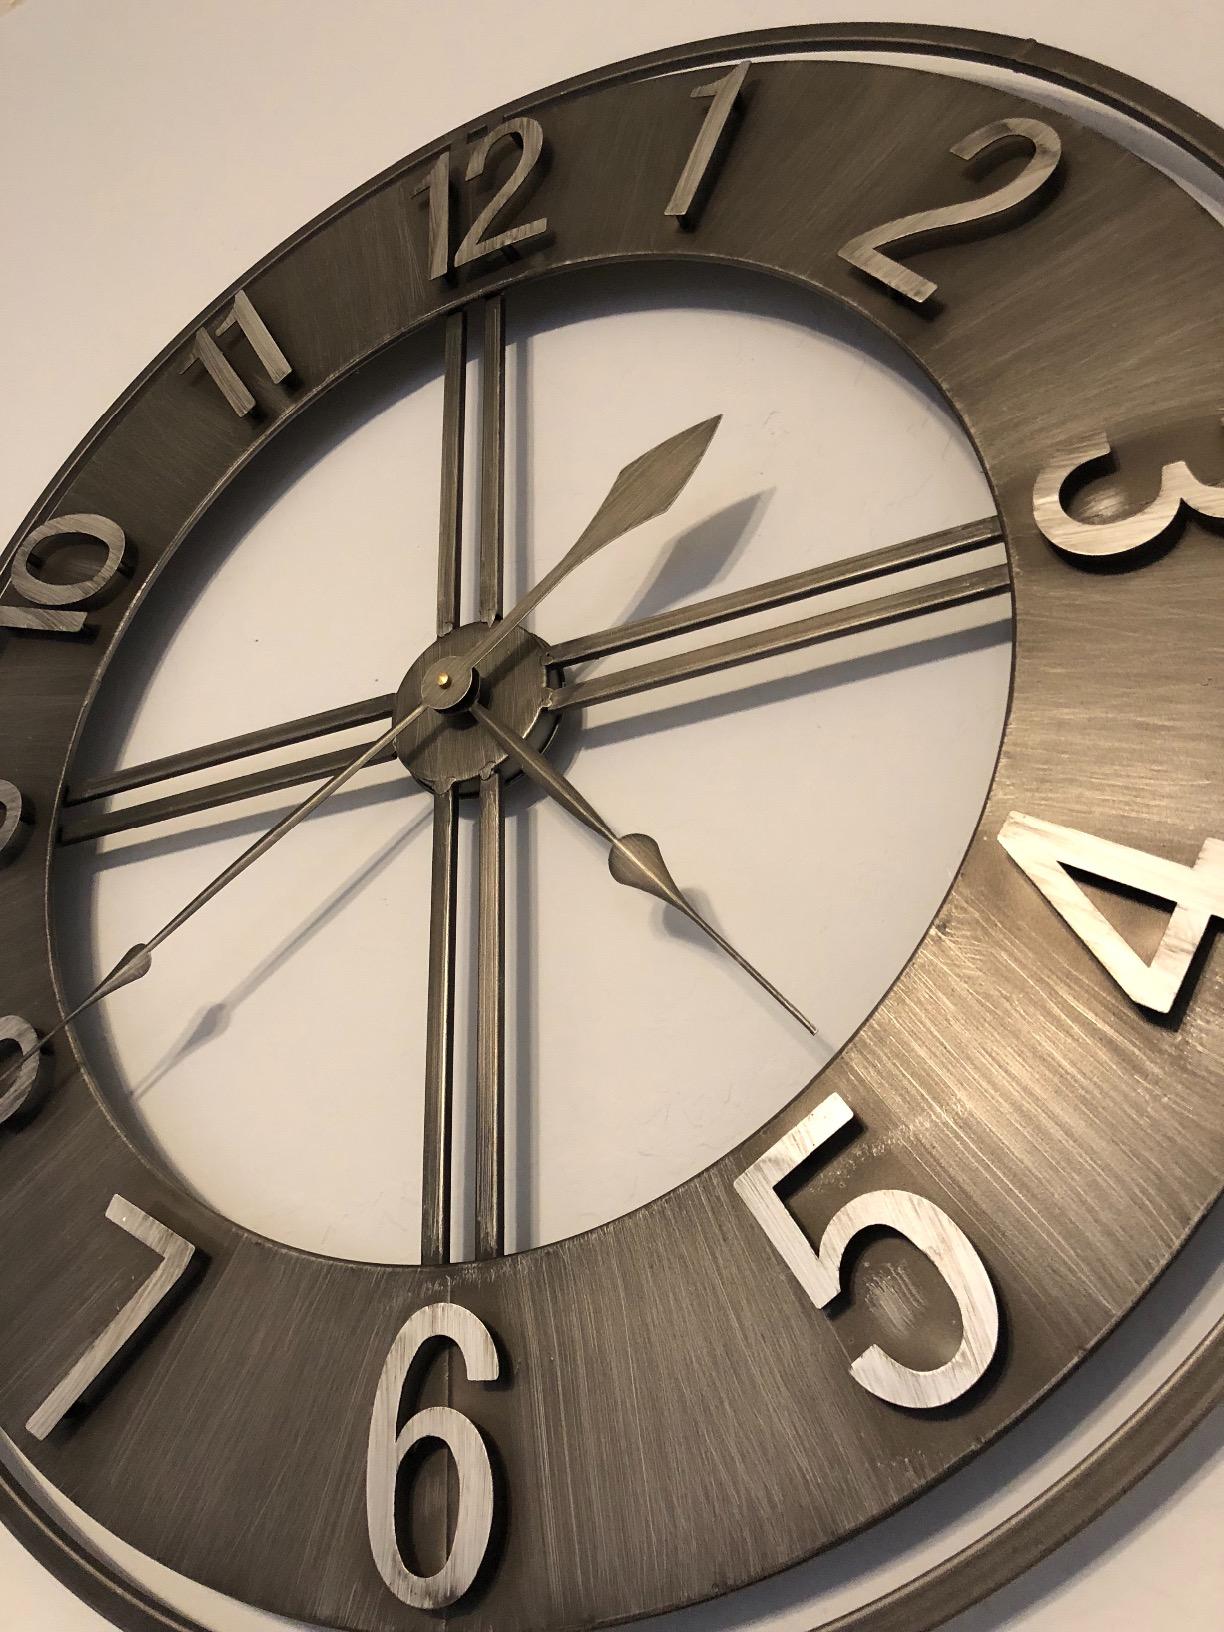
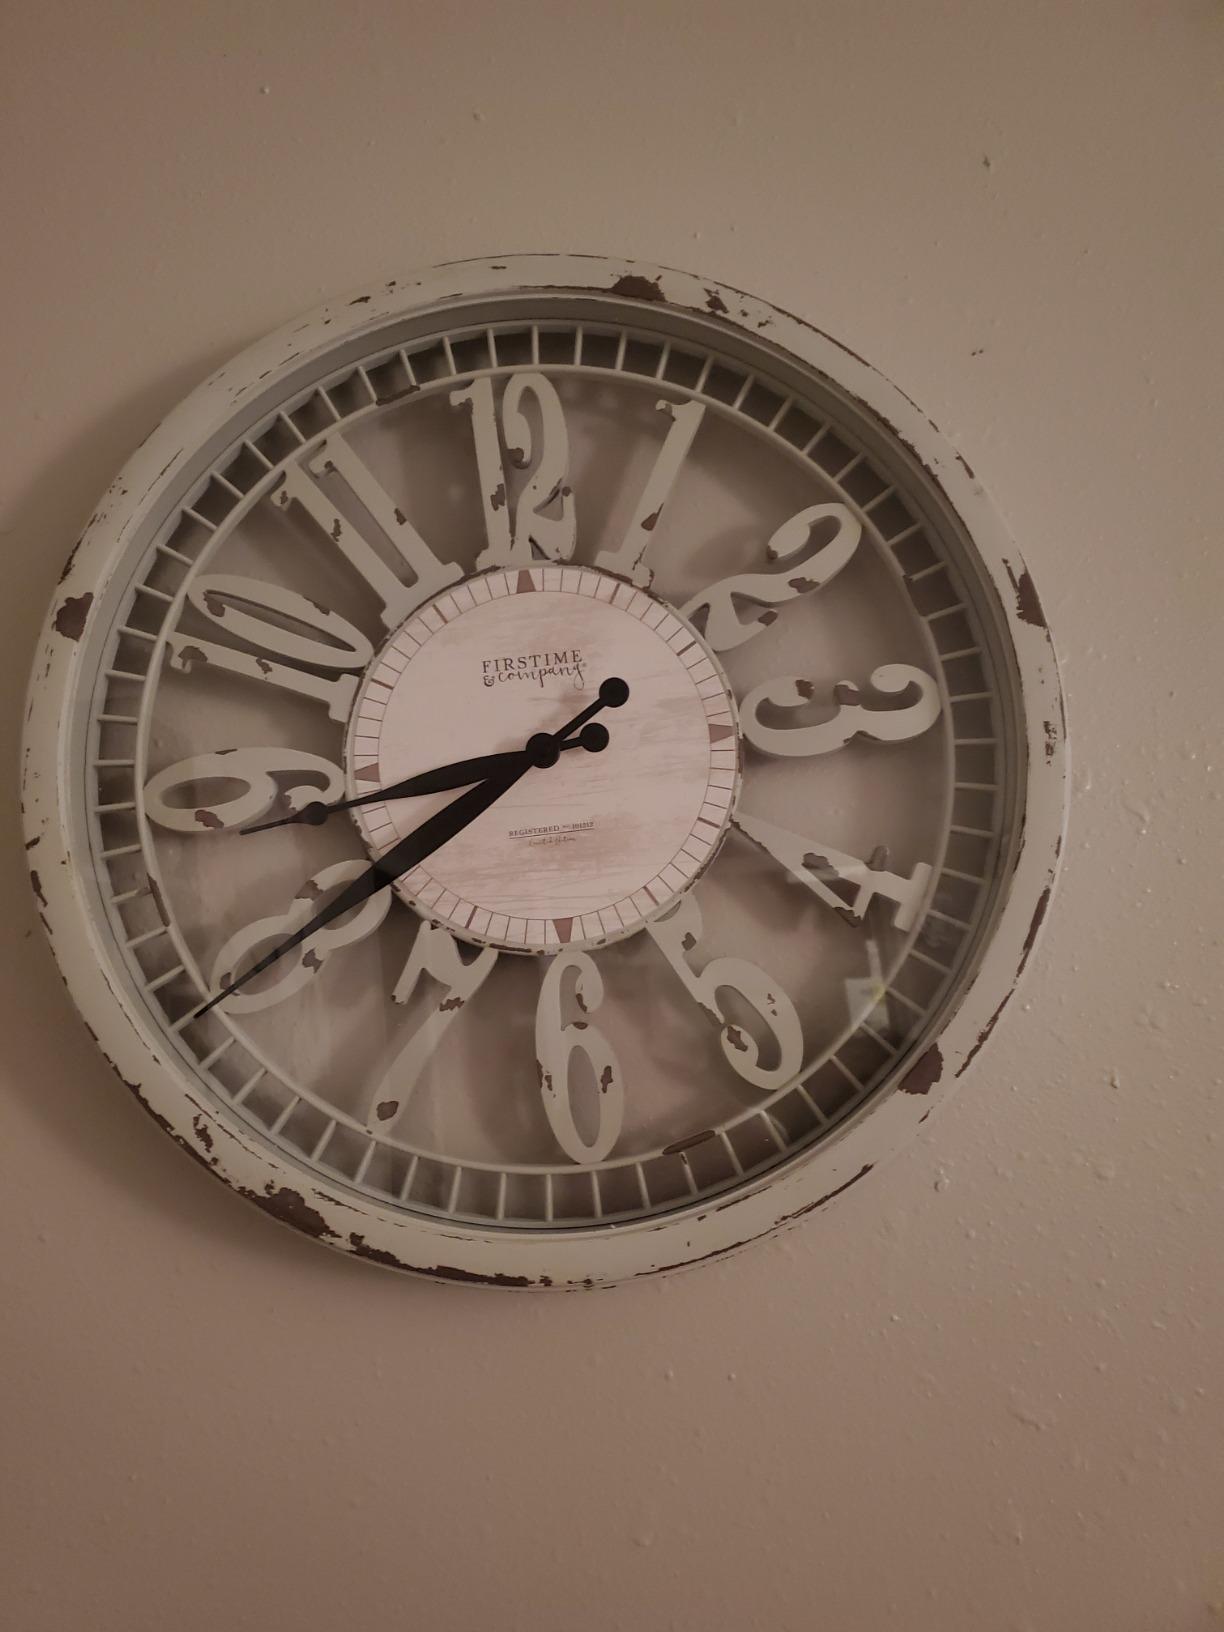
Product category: clock
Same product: no